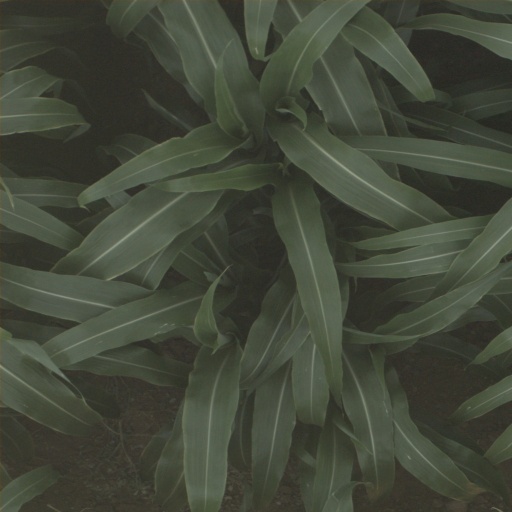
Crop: sorghum